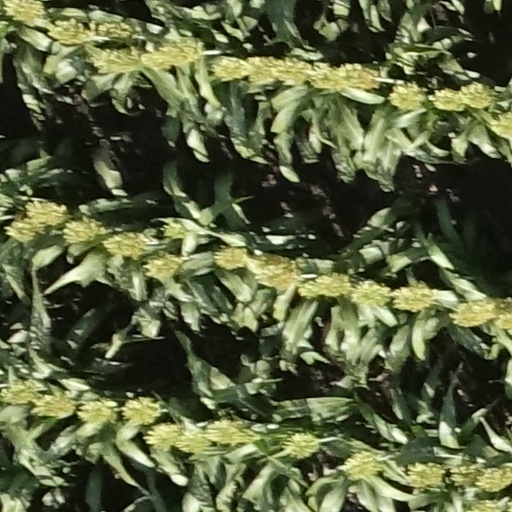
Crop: sorghum